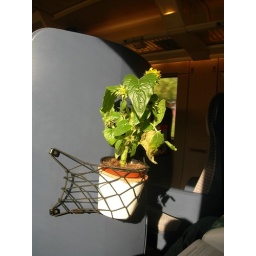
always take your potted plants with you. My seat neighbor's flower in the train to FFM